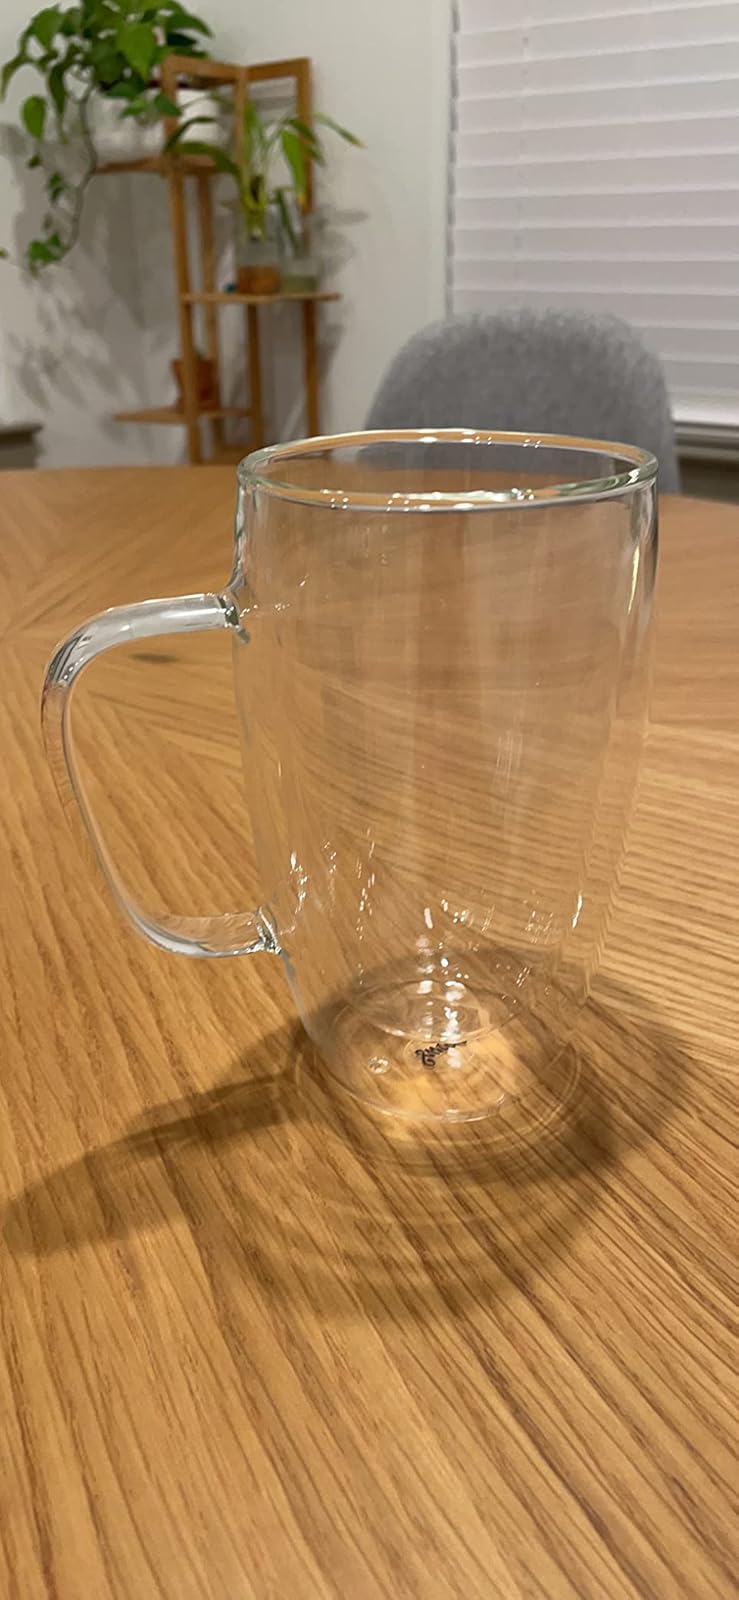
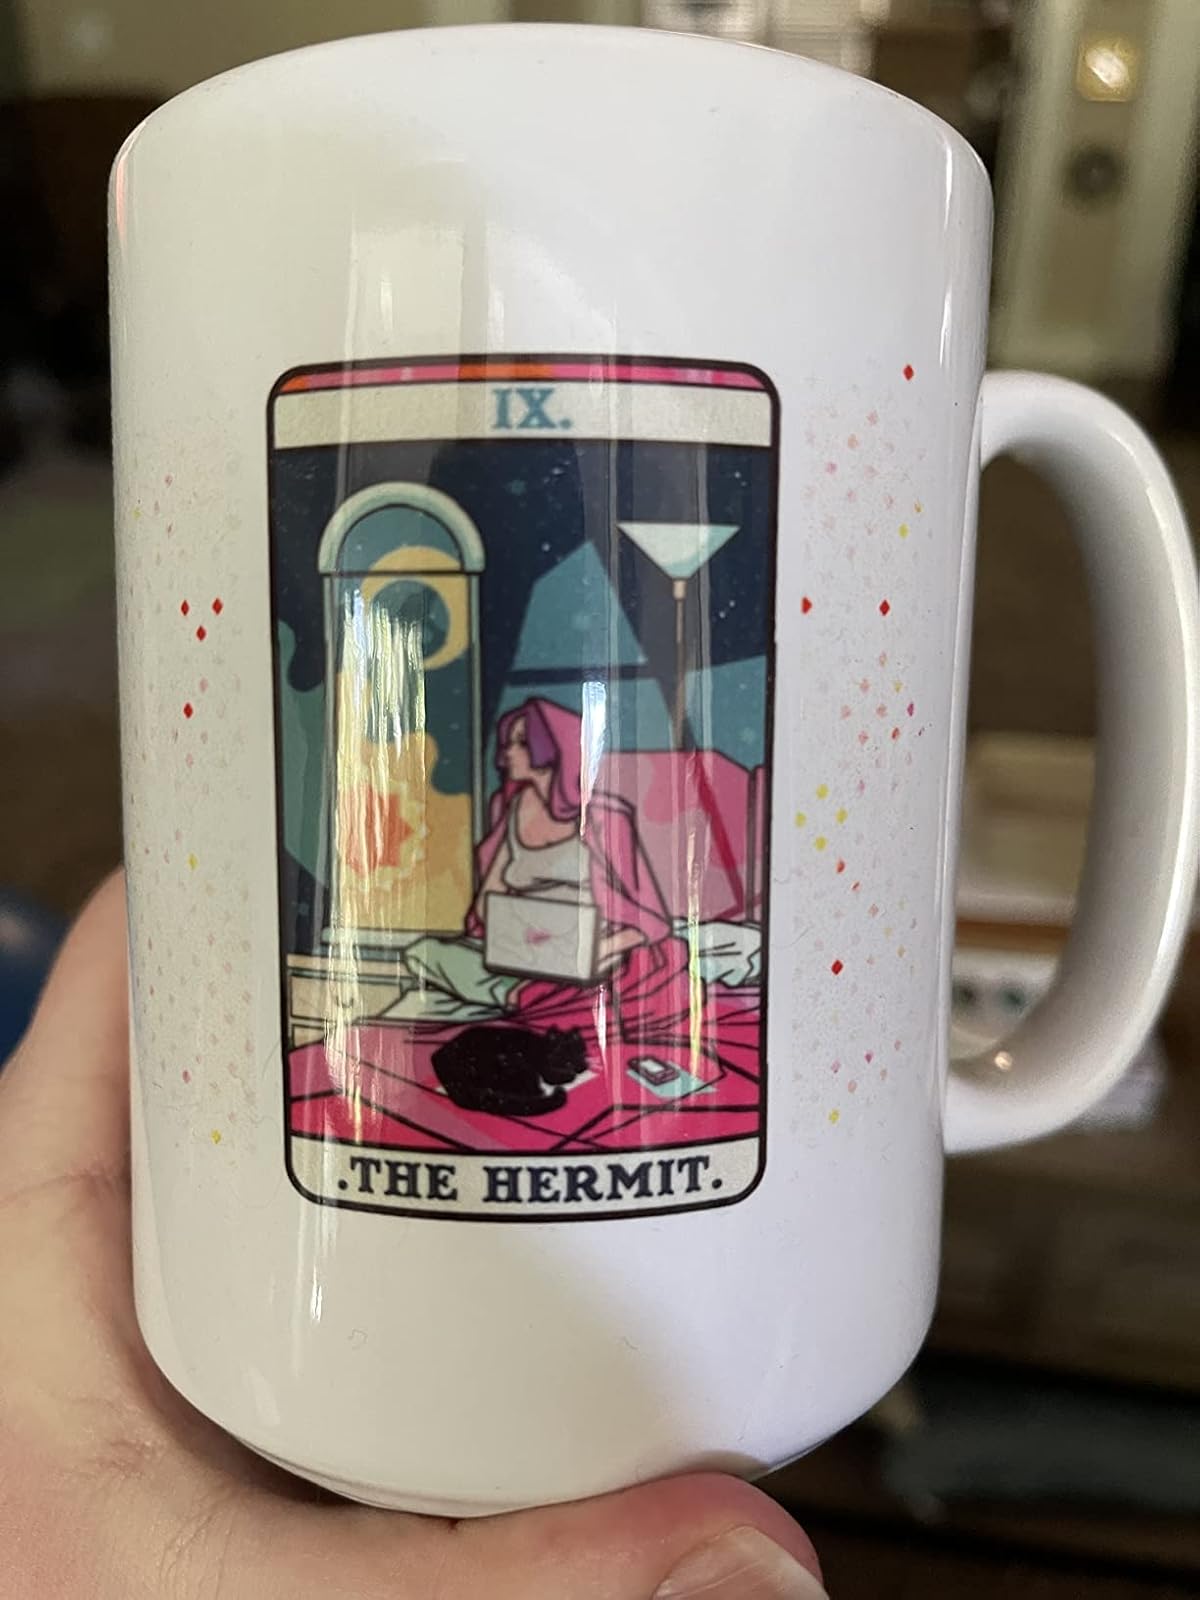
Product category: items_mug
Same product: no